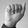
ASL letter: A